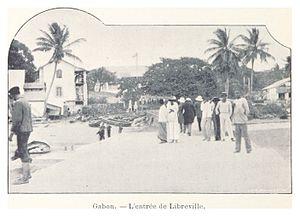
Libreville, capitale politique et administrative du Gabon, la première ville du pays en nombre d’habitants, est le chef-lieu de la province de l'Estuaire.